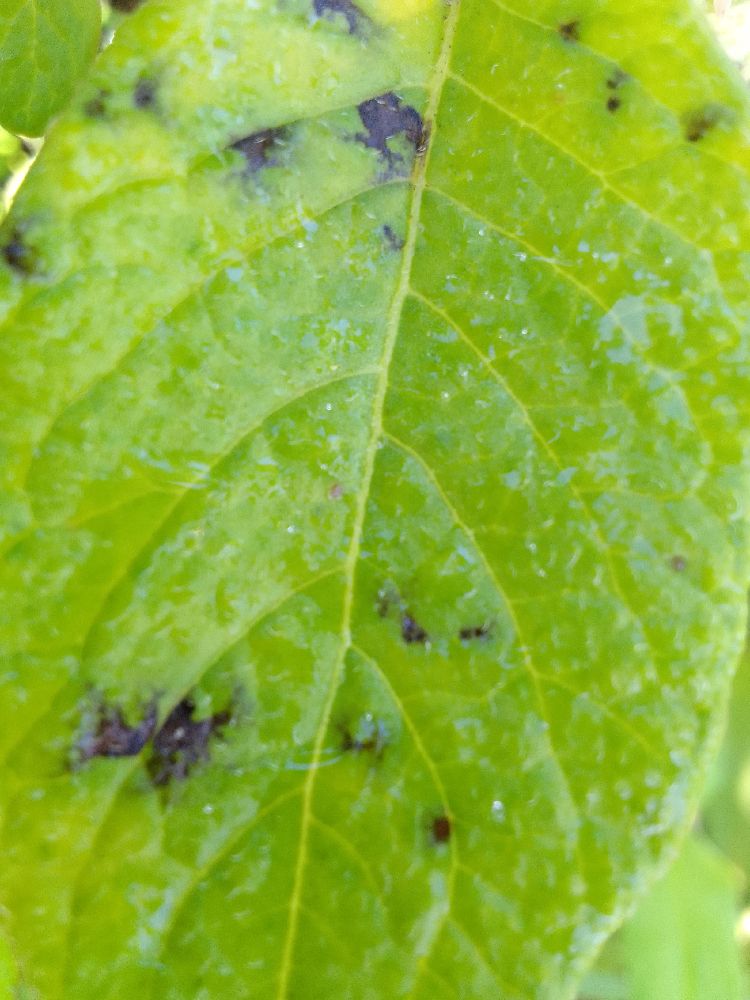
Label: Early blight